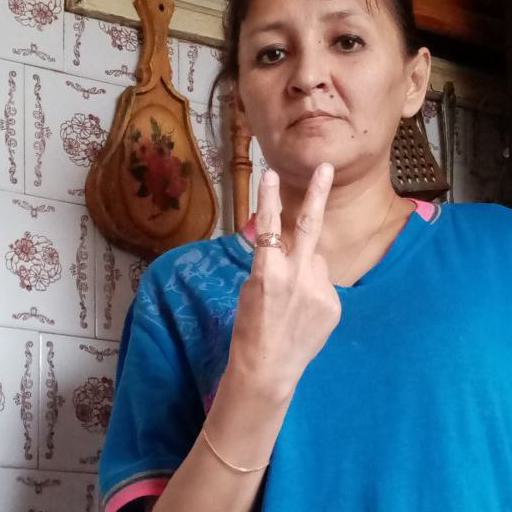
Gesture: peace_inverted